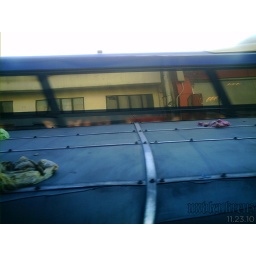
Garbage on top of the acrylic roof of a bus stop waiting shed thrown by uncaring by passengers.